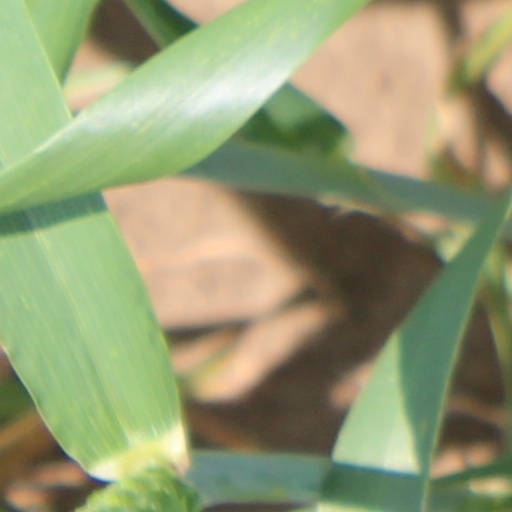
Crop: wheat